Mohammadpur Deomal Gram Panchayat

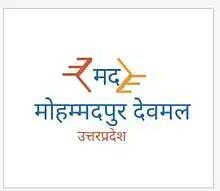
Emblem of Mohammadpur DeomalGram Panchayat

The Gram Panchayat of Mohammadpur Deomal or Mohammadpur Deomal Panchayat is a government office and local self-government body that governs the village of Mohammadpur Deomal and five nearby villages with 15 G.P constituencies or three Panchayat Samity constituencies in Mohammadpur deomal Block of District Bijnor in the state of Uttar Pradesh, India. It has control of The Bijnor district police station serves this panchayat, with its headquarters at Mohammadpur Deomal village.